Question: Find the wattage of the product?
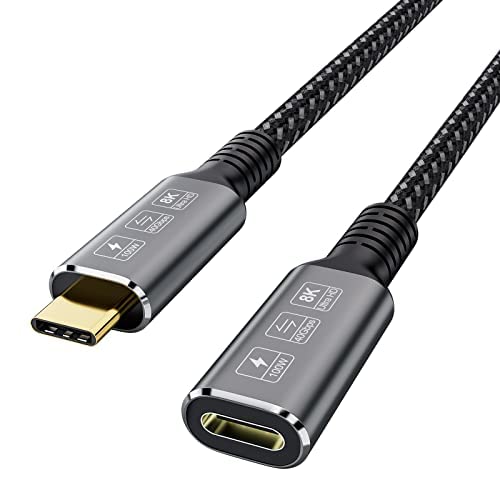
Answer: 100.0 watt